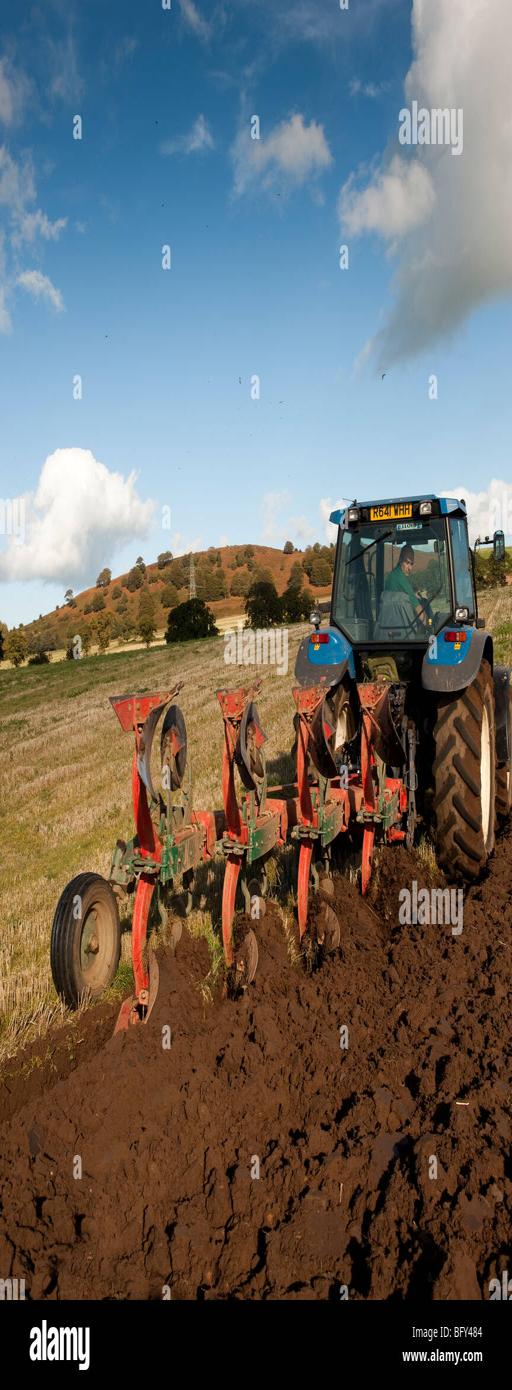
ploughing in stubble with a reversible plough